Wayne Art Center

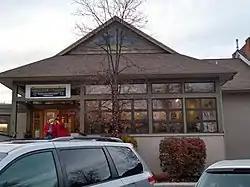

The Wayne Art Center is a non-profit art center in Wayne, Pennsylvania that has offered classes, lectures, events and exhibitions for more than 90 years. The Wayne Art Center was organized in 1931 and incorporated in 1932 during the Great Depression. Its mission was to share joy in beauty and art among the broader community.